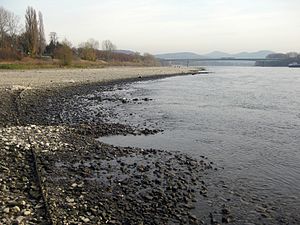
Rhinen / Klima / Lavvande
Usædvanlig lavvande i Bonn (november 2011)
Rhinen er en europæisk flod, der udspringer ved Tomasee ved Oberalppasset i den schweiziske kanton Graubünden i den sydøstlige del af de Schweiziske Alper. Floden danner grænse mellem Schweiz og Østrig, mellem Schweiz og Liechtenstein og mellem Schweiz og Østrig, inden den løber ud i Bodensee, hvor den danner grænsen mellem Schweiz og Tyskland. Nord for Basel danner Rhinen grænsen mellem Frankrig og Tyskland indtil et punkt sydvest for Karlsruhe, hvorfra Rhinen løber gennem det tyske Ruhr-distrikt. Øst for Nijmegen løber Rhinen videre ind i Holland for til sidst at løbe ud ved Nordsøkysten. Den største by ved Rhinen er Köln med et indbyggertal på 1.024.373. Rhinen er med sine 1.232 km den tredjelængste flod i Europa, kun overgået af Donau og Volga.